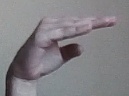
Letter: jeem